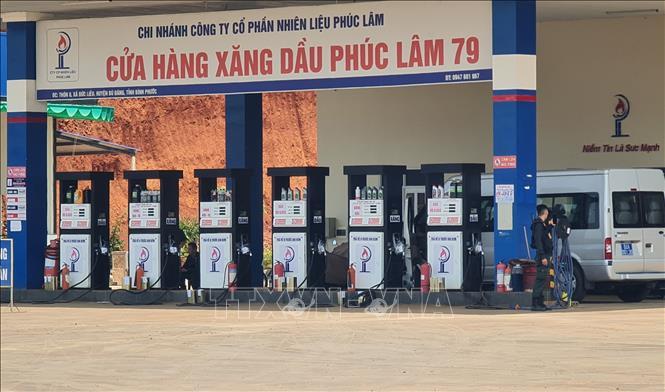
đây là khung cảnh ở phía trước của một cây xăng